Battle of Ghazdewan

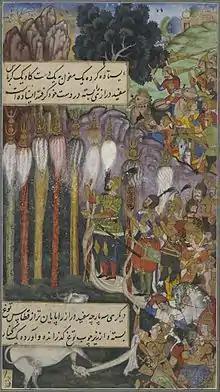
The first Mughal Emperor Babur and his Mughal Army perform a Dua prayer while saluting their standards.

It resulted in Safavid's and Babur's defeat after which he resigned hope of recovering his father's empire of Ferghana. It also helped solidify the alliance between the Mughals and the Ottoman Empire.